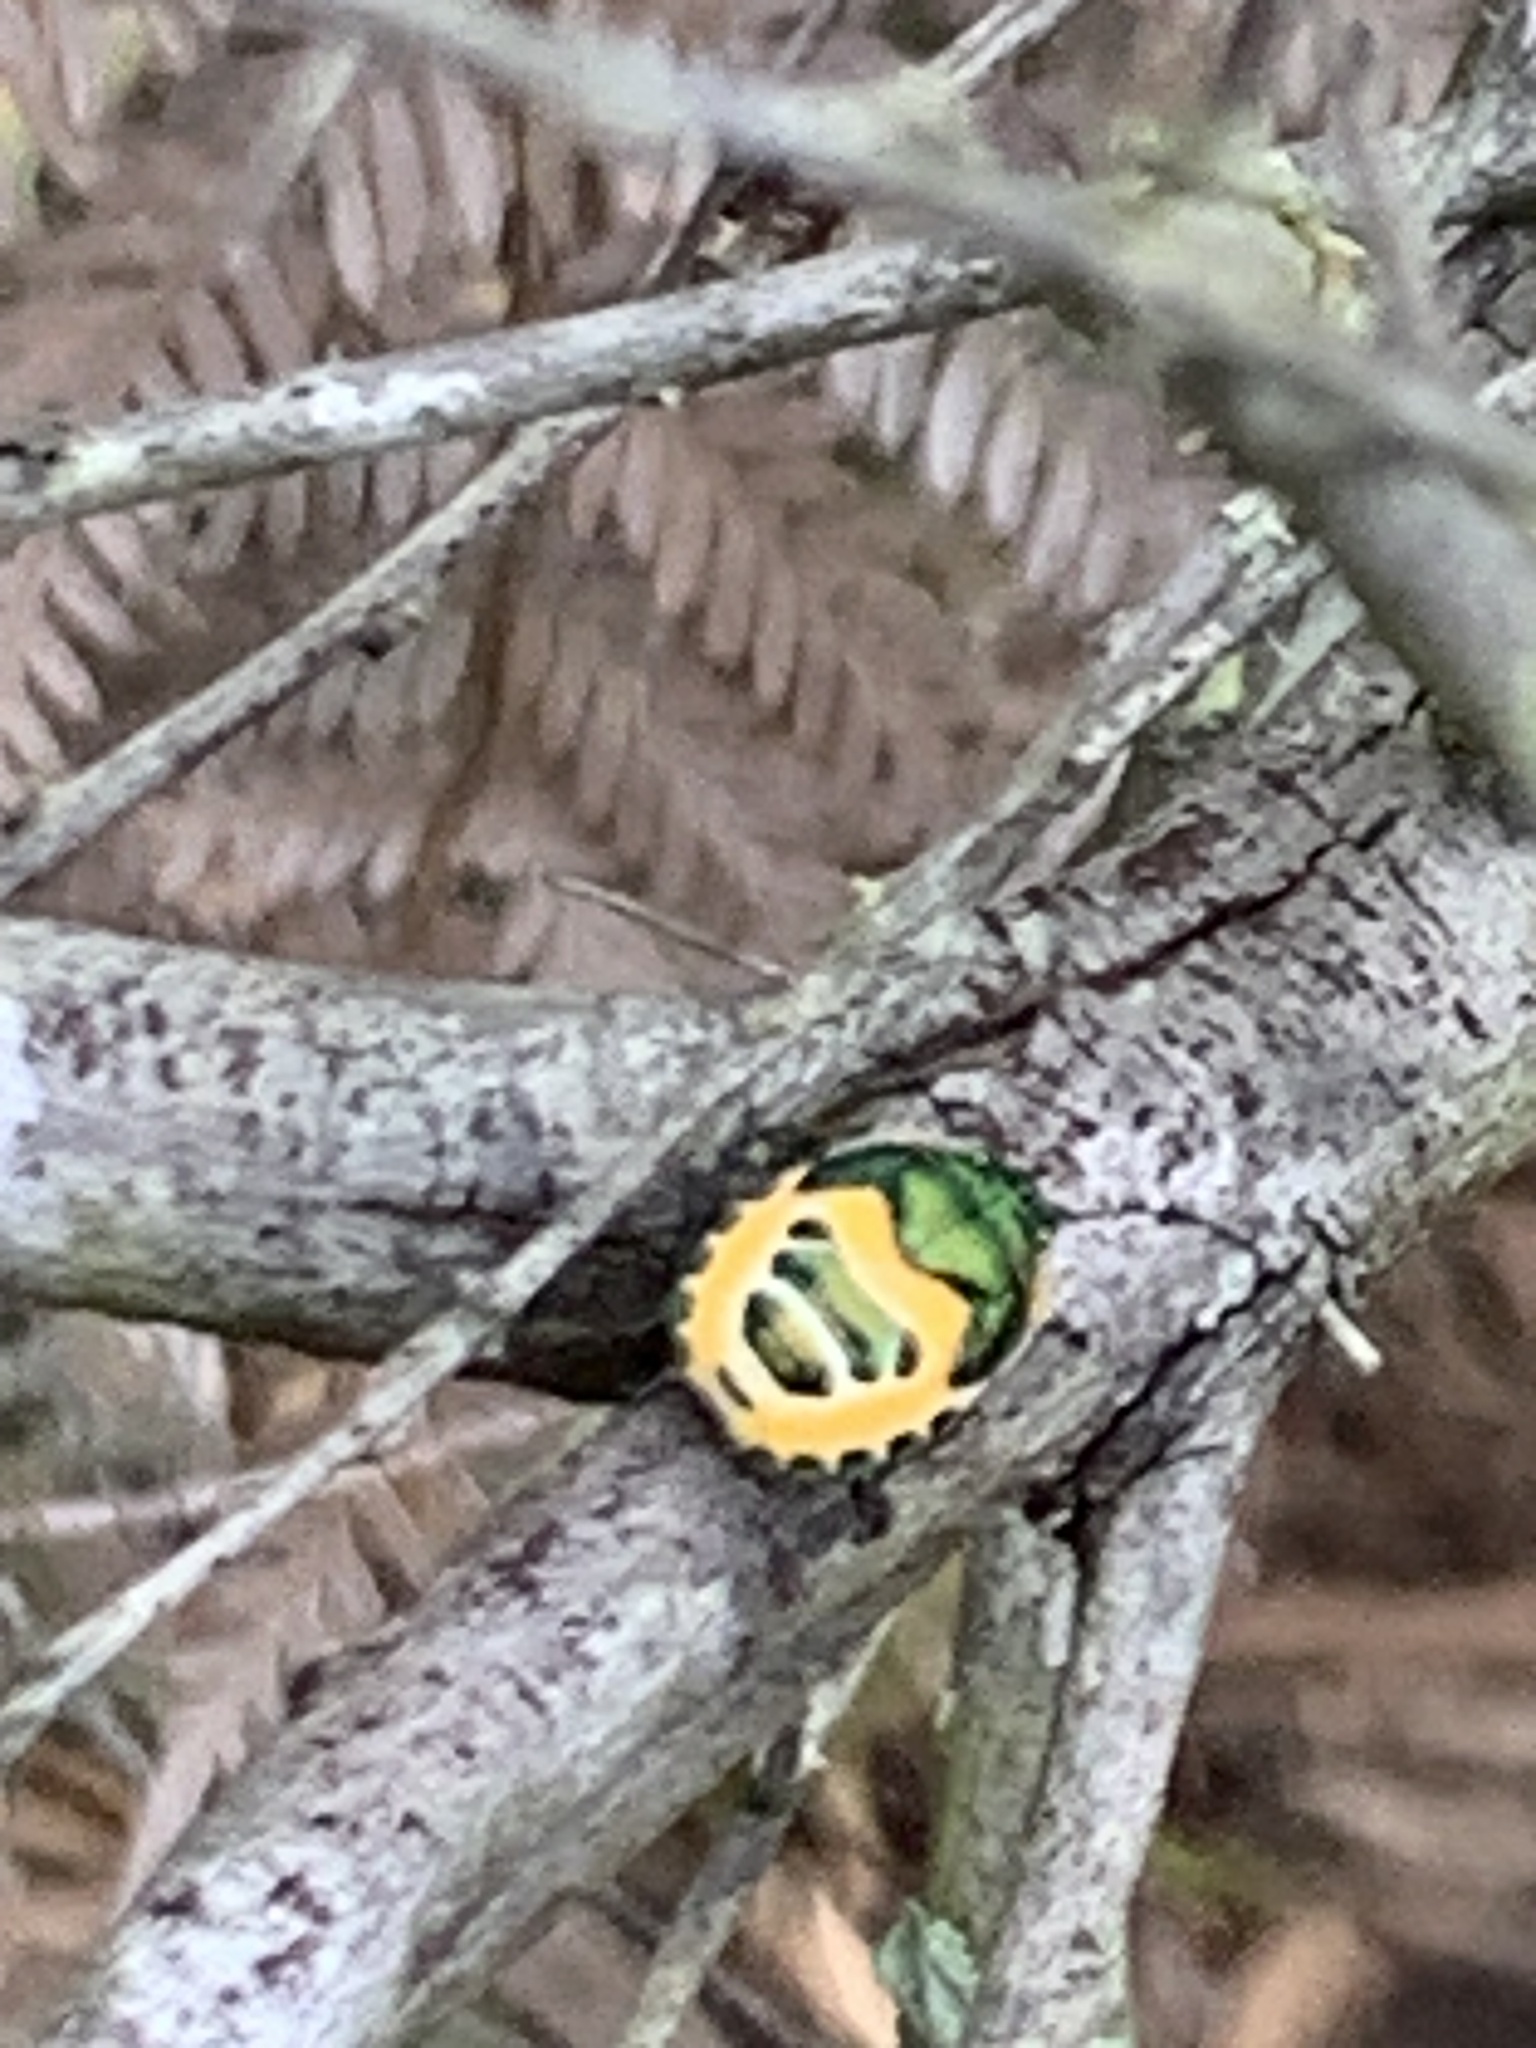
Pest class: stink_bug